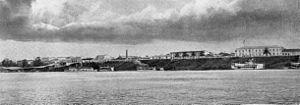
""Iquitos, sur la rive gauche de l'Amazone"" in ""Au Putumayo"", Du Pacifique à l'Atlantique à travers l'Amérique du Sud, par le chef d'escadrons Marcel"""
Iquitos est la capitale du Loreto, département d'Amazonie péruvienne. Située au sein de la forêt amazonienne, l'aire urbaine d'Iquitos est la plus grande agglomération au monde non accessible par la route, mais uniquement par avion ou bateau.